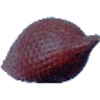
Label: Salak 1